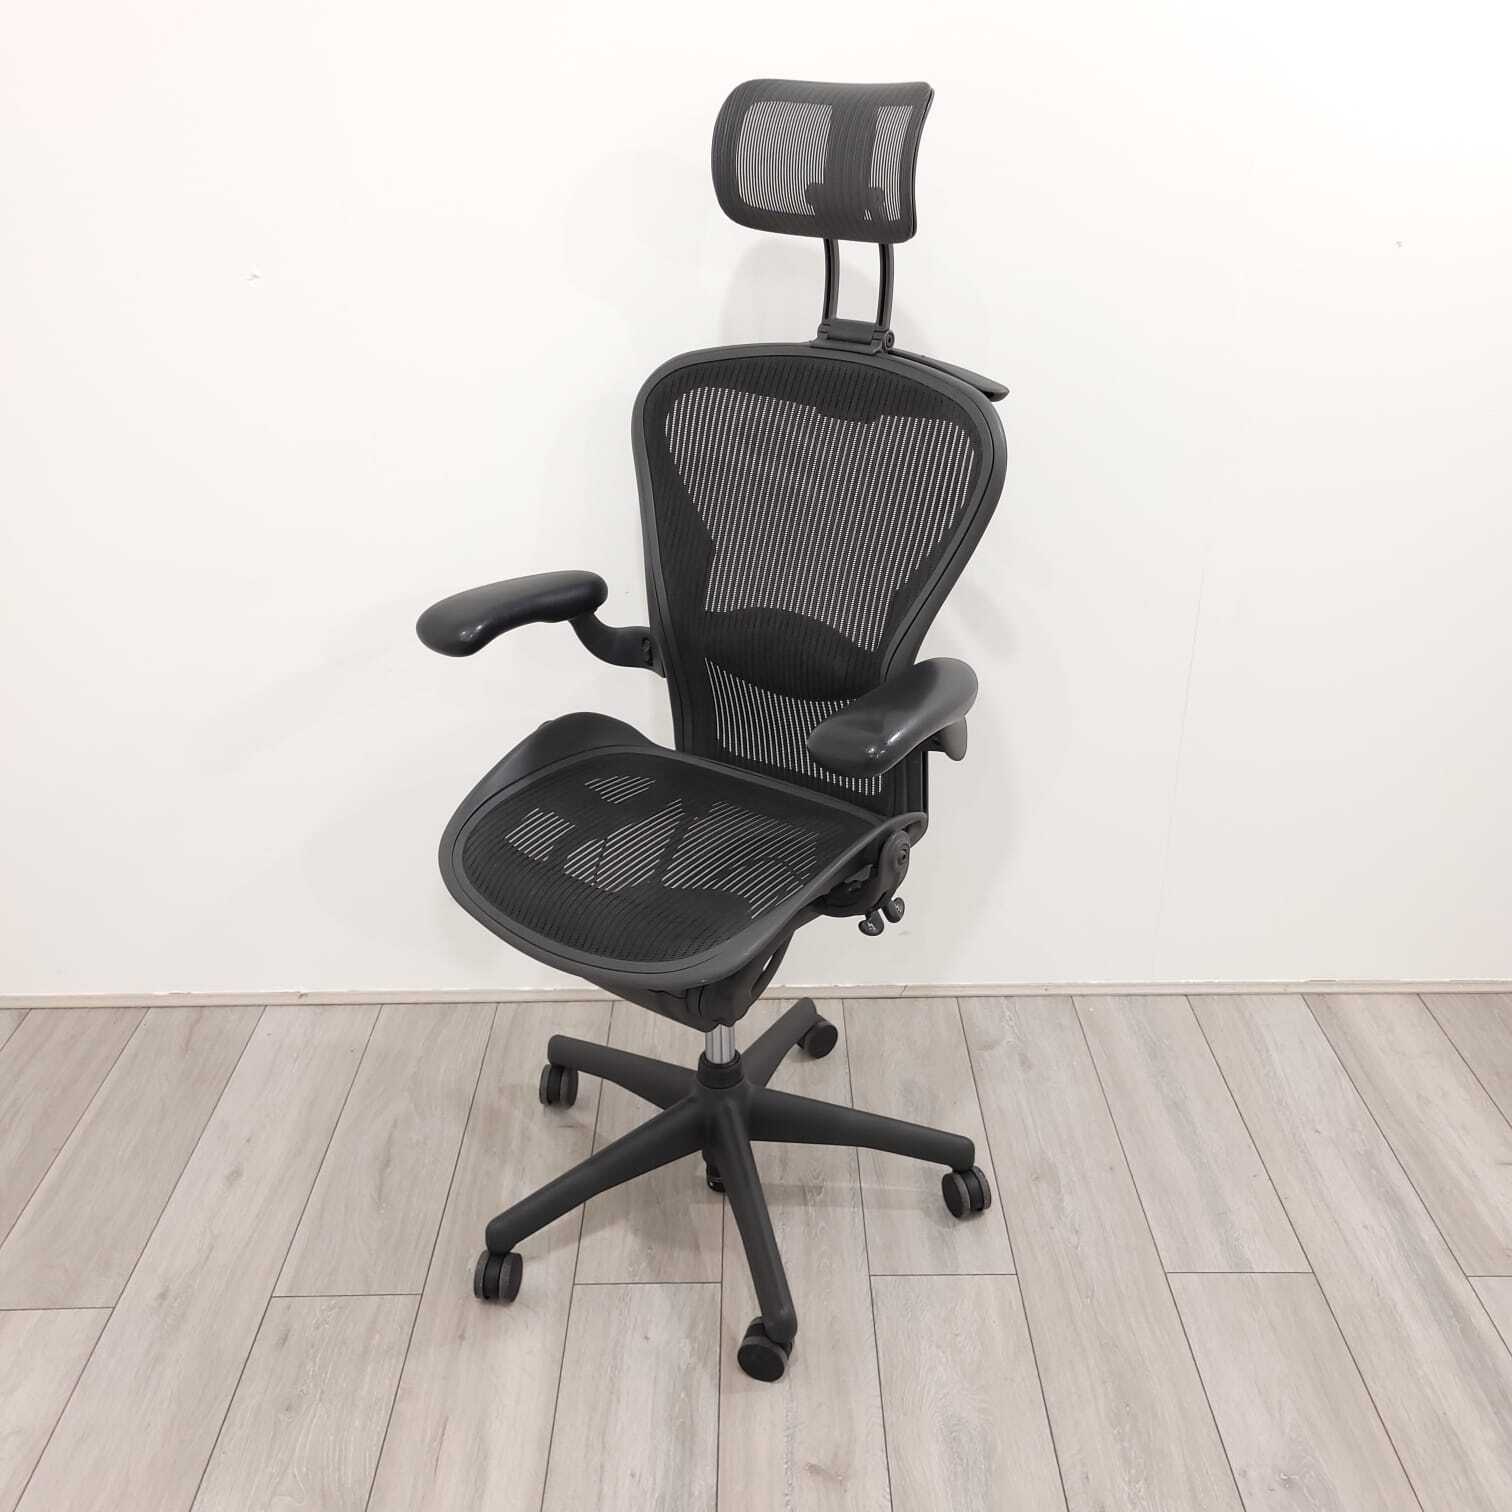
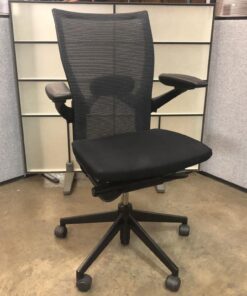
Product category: items_chair
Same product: no